Austenland (film)

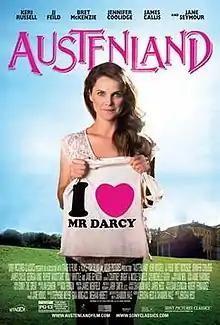
Theatrical release poster

Austenland is a 2013 romantic comedy film directed by Jerusha Hess. It stars Keri Russell as a single thirty-something obsessed with Jane Austen's 1813 novel "Pride and Prejudice", who travels to a British resort called Austenland, in which the Austen era is recreated. JJ Feild, Jane Seymour, Bret McKenzie, and Jennifer Coolidge co-star.